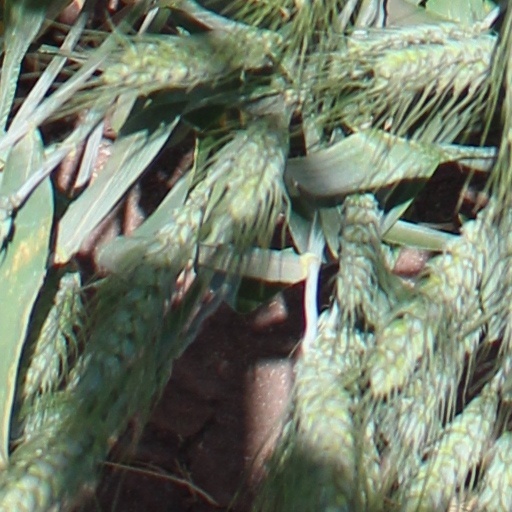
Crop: wheat